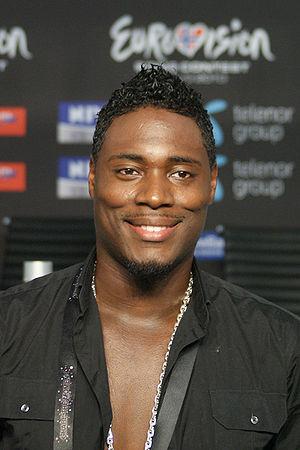
Jessy Matador, de son vrai nom Jessy Kimbangi, né le 27 octobre 1983 à Paris, est un chanteur de coupé-décalé et danseur français d’origine congolaise.